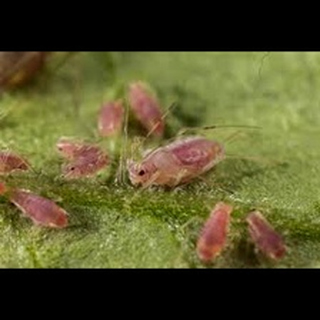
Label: wheat_aphid